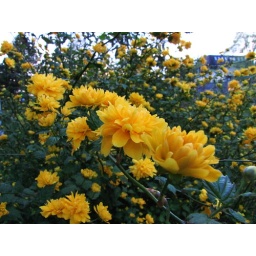
around my home - Japanese gold rose